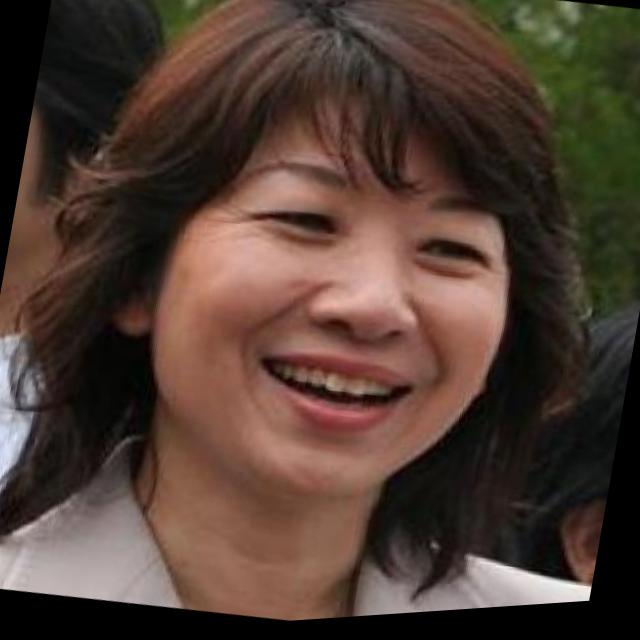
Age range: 45-64